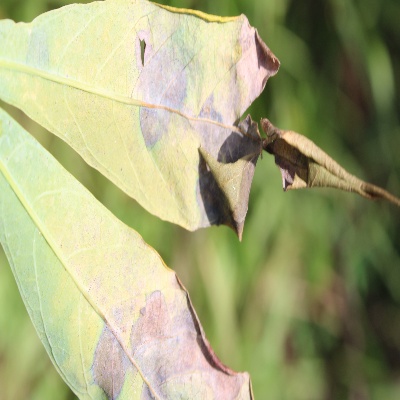
Crop: Cassava
Condition: bacterial blight